History of the FIFA World Cup

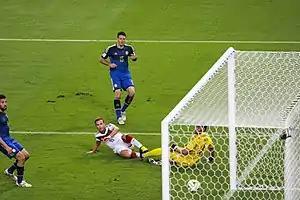
Germany and Argentina in the final of the 2014 FIFA World Cup: Götze scoring the match winning goal

Because of Colombia's withdrawal to host the tournament, Mexico became the first nation to hold two World Cups by hosting the 1986 World Cup. The format changed again, with the second round being replaced by a pre-quarterfinal, knockout competition, for which 16 teams would qualify. It was also decided that the final two matches in all groups would kick off simultaneously, to ensure complete fairness. Canada, Denmark and Iraq made their first finals. José Batista of Uruguay set a World Cup record being sent off after a mere 56 seconds into the game against Scotland. The quarterfinal match between England and Argentina is remembered for two remarkable Diego Maradona goals, later regarded as player of the tournament, the first, the controversial handball goal, and the second, considered to be the Goal of the Century, in which he dribbled half the length of the field past five English players before scoring. In the final, Argentina beat West Germany 3–2, inspired by Diego Maradona, who set up Jorge Burruchaga for the winner.